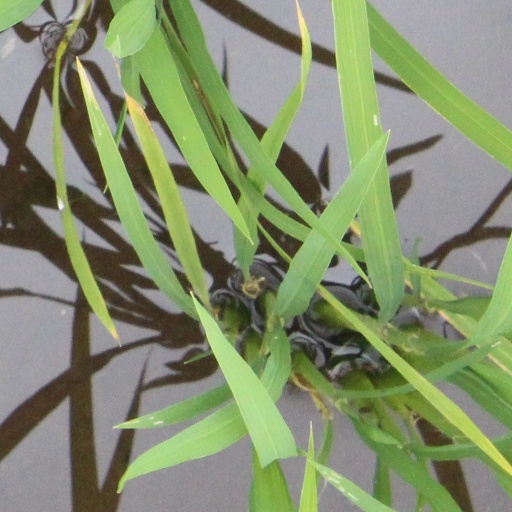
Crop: rice